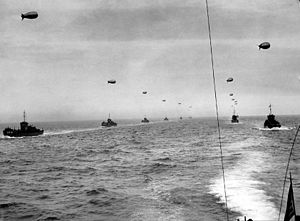
D-dag / De Allieredes slagplan / Den amerikanske sektor (First Army)
En konvoj af landgangsfartøjer i den Engelske Kanal, 6. juni 1944
D-dag var d. 6. juni 1944, hvor de Allierede gik i land i Normandiet i Nordvestfrankrig under 2. verdenskrig. Landgangen Operation Neptune var indledningen på den større operation Operation Overlord, der havde som mål at befri Europa fra den tyske besættelse. Operation Overlord begyndte på D-dagen og sluttede d. 19. august 1944, da de Vestallierede krydsede Seinen. Over 70 år senere er invasionen af Normandiet stadig den største amfibieoperation i historien og involverede mere end tre millioner soldater, der krydsede den Engelske Kanal til Normandiet.